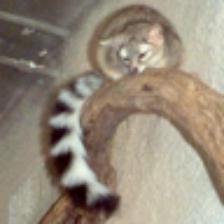
Label: NonHuman